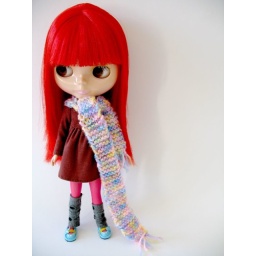
scarf made by me, dress tailor gibson stock, tights blythe dressing room, legwarmers made by me, shoes princess sara.